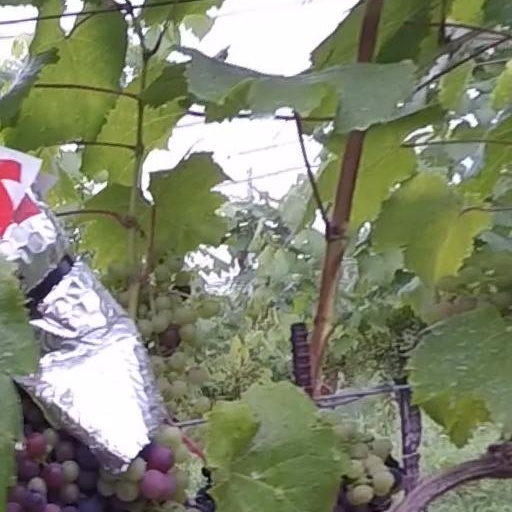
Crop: grape